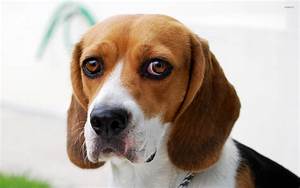
Label: dog